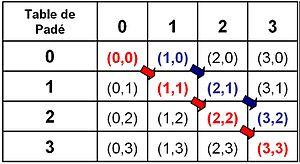
Une suite extraite d'une table de Padé définissant une fraction continue du troisième type
En mathématiques, et plus précisément en analyse complexe, l'approximant de Padé est une méthode d'approximation d'une fonction analytique par une fonction rationnelle. En ce sens, elle est un peu analogue à un développement limité qui approche la fonction selon les mêmes critères à l'aide d'un polynôme.
En mathématiques, un approximant de Padé de la fonction exponentielle est une fraction rationnelle h(x)/k(x), où h(x) désigne un polynôme de degré p et k(x) de degré q, telle que le développement limité de la fraction à l'ordre p + q soit identique à celui de l'exponentielle. L'étude de cette question est l'exemple introductif choisi par Henri Padé pour la théorie des approximants portant son nom.